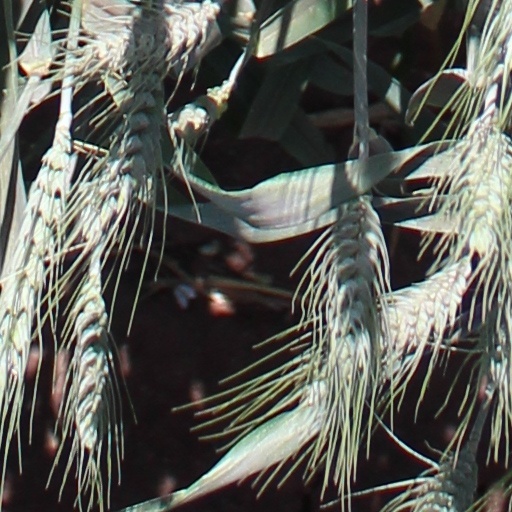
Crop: wheat